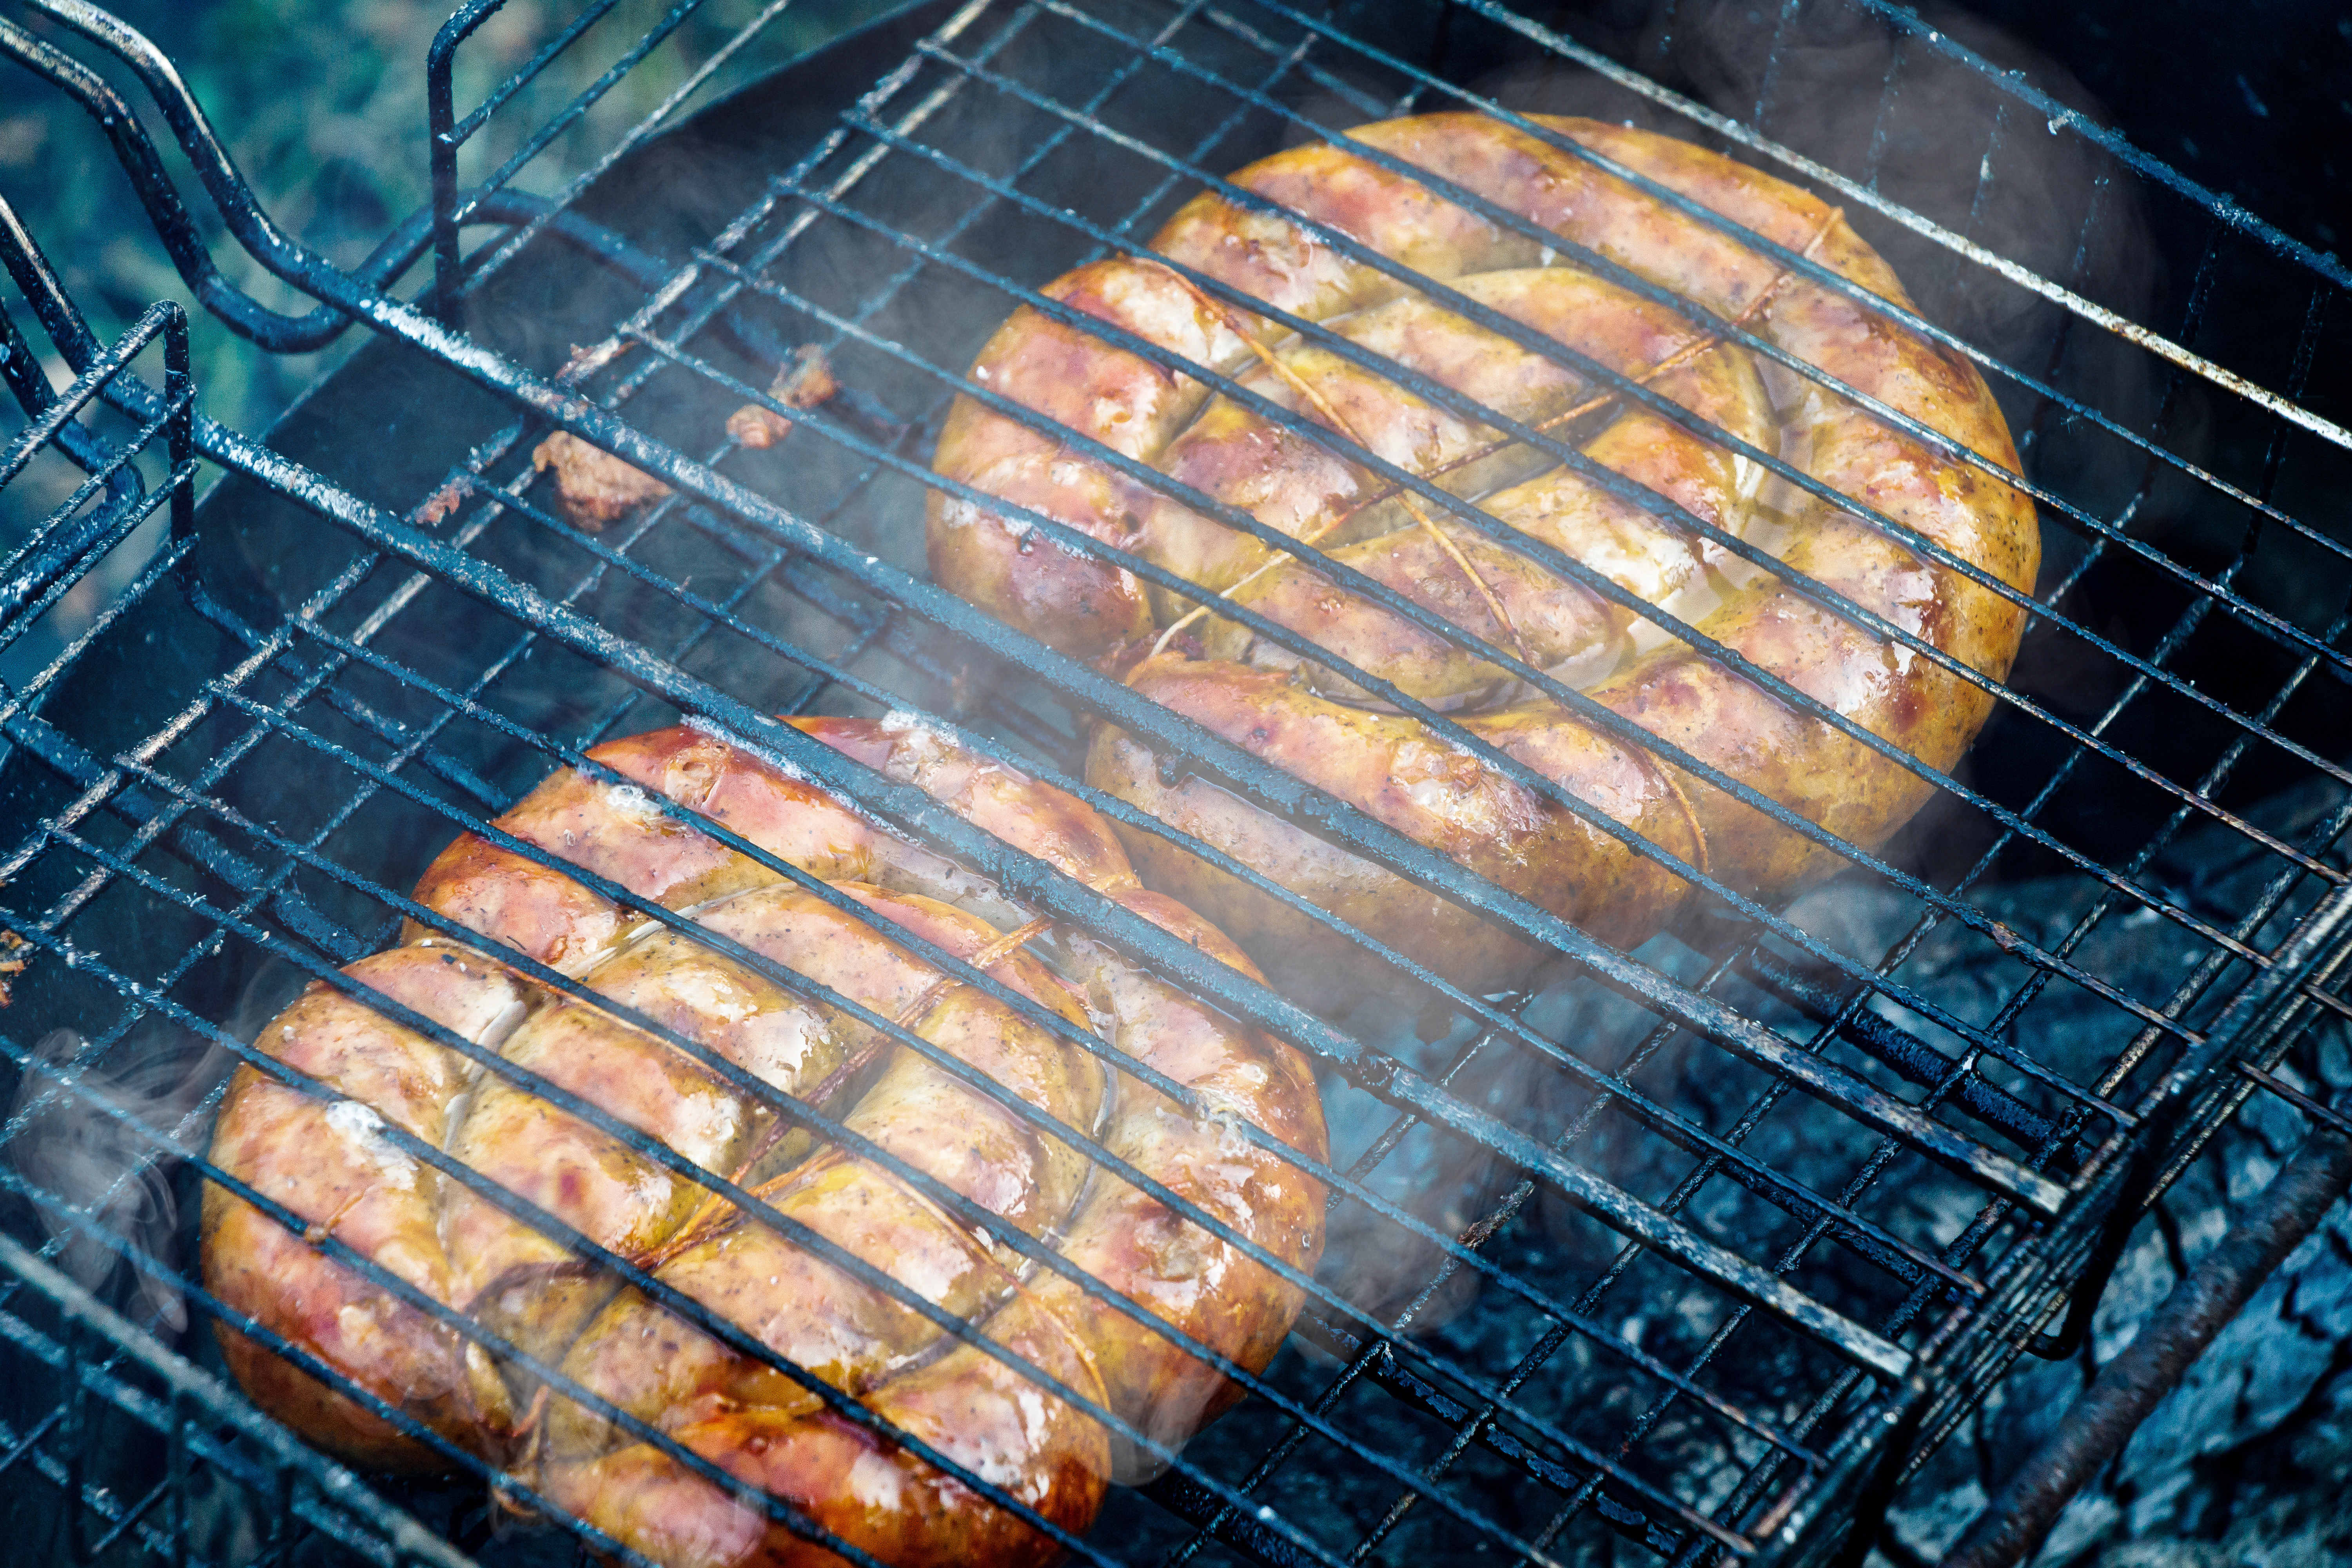
barbecue, meat, skewers, food, frying, coals, picnic, grill, meat barbecue, grilled meat, barbecue season, delicious, summer, barbecue grill, roasting, grilling, cooking, Outdoor grill rack topper, pork, gas, outdoor grill, ingredient, cuisine, animal product, Kitchen appliance accessory, dish, recipe, yakiniku, grillades, flesh, chicken meat, churrasco food, fast food, steak, beef, charcoal, staple food, barbecue chicken, duck meat